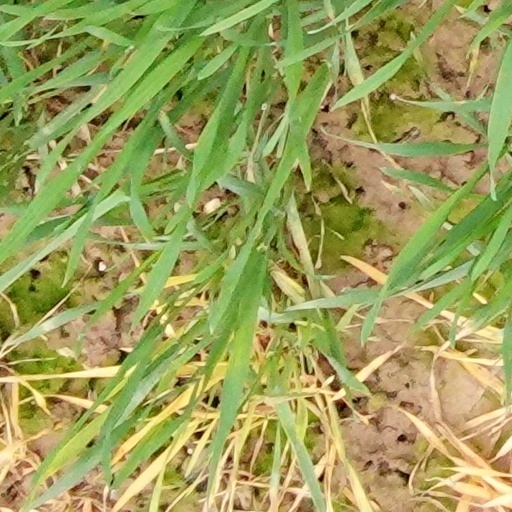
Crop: wheat